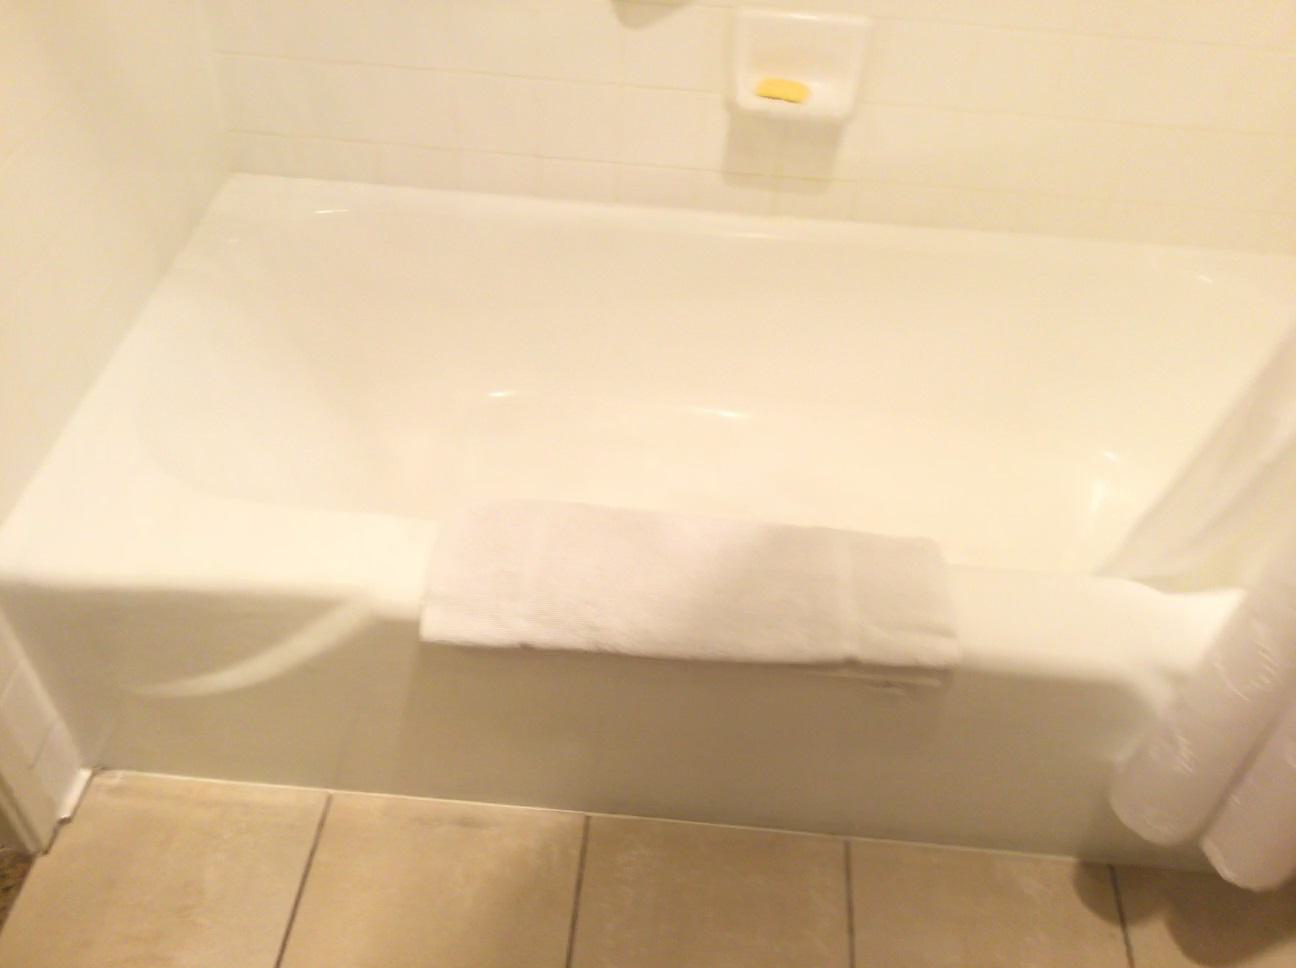
Question: Is the bathtub above the soap dish from the camera's perspective? Final answer should be yes or no.
Answer: No